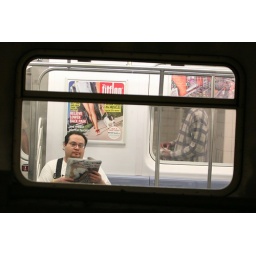
Unidentified guy sitting in a subway train wondering why the heck this nut with a camera is taking his picture.